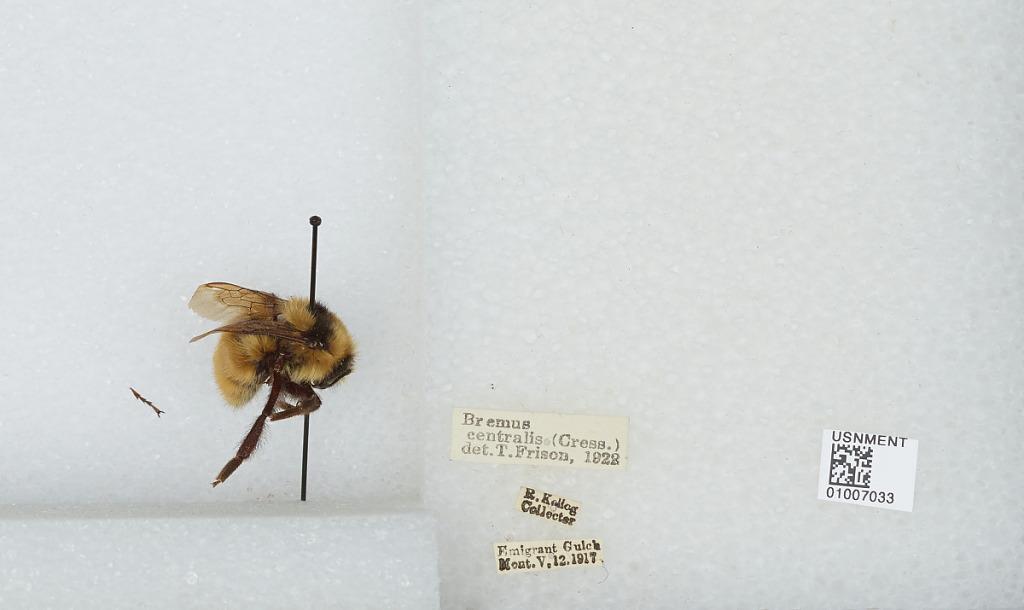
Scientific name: Bombus (Pyrobombus) centralis Cresson
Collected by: R. Kellog
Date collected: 1917-5-12
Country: United States
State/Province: Montana
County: Park
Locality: Emigrant Gulch
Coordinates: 45.3175, -110.702
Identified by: Frison, T.